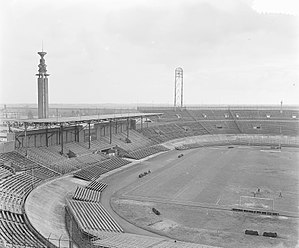
Mesterholdenes Europa Cup 1961-62
Mesterholdenes Europa Cup 1961-62 var den syvende sæson af den Mesterholdenes Europa Cup. Turneringen blev vundet af Benfica for anden gang i træk, ved at slå Real Madrid 5-3 på Olympisch Stadion i Amsterdam.